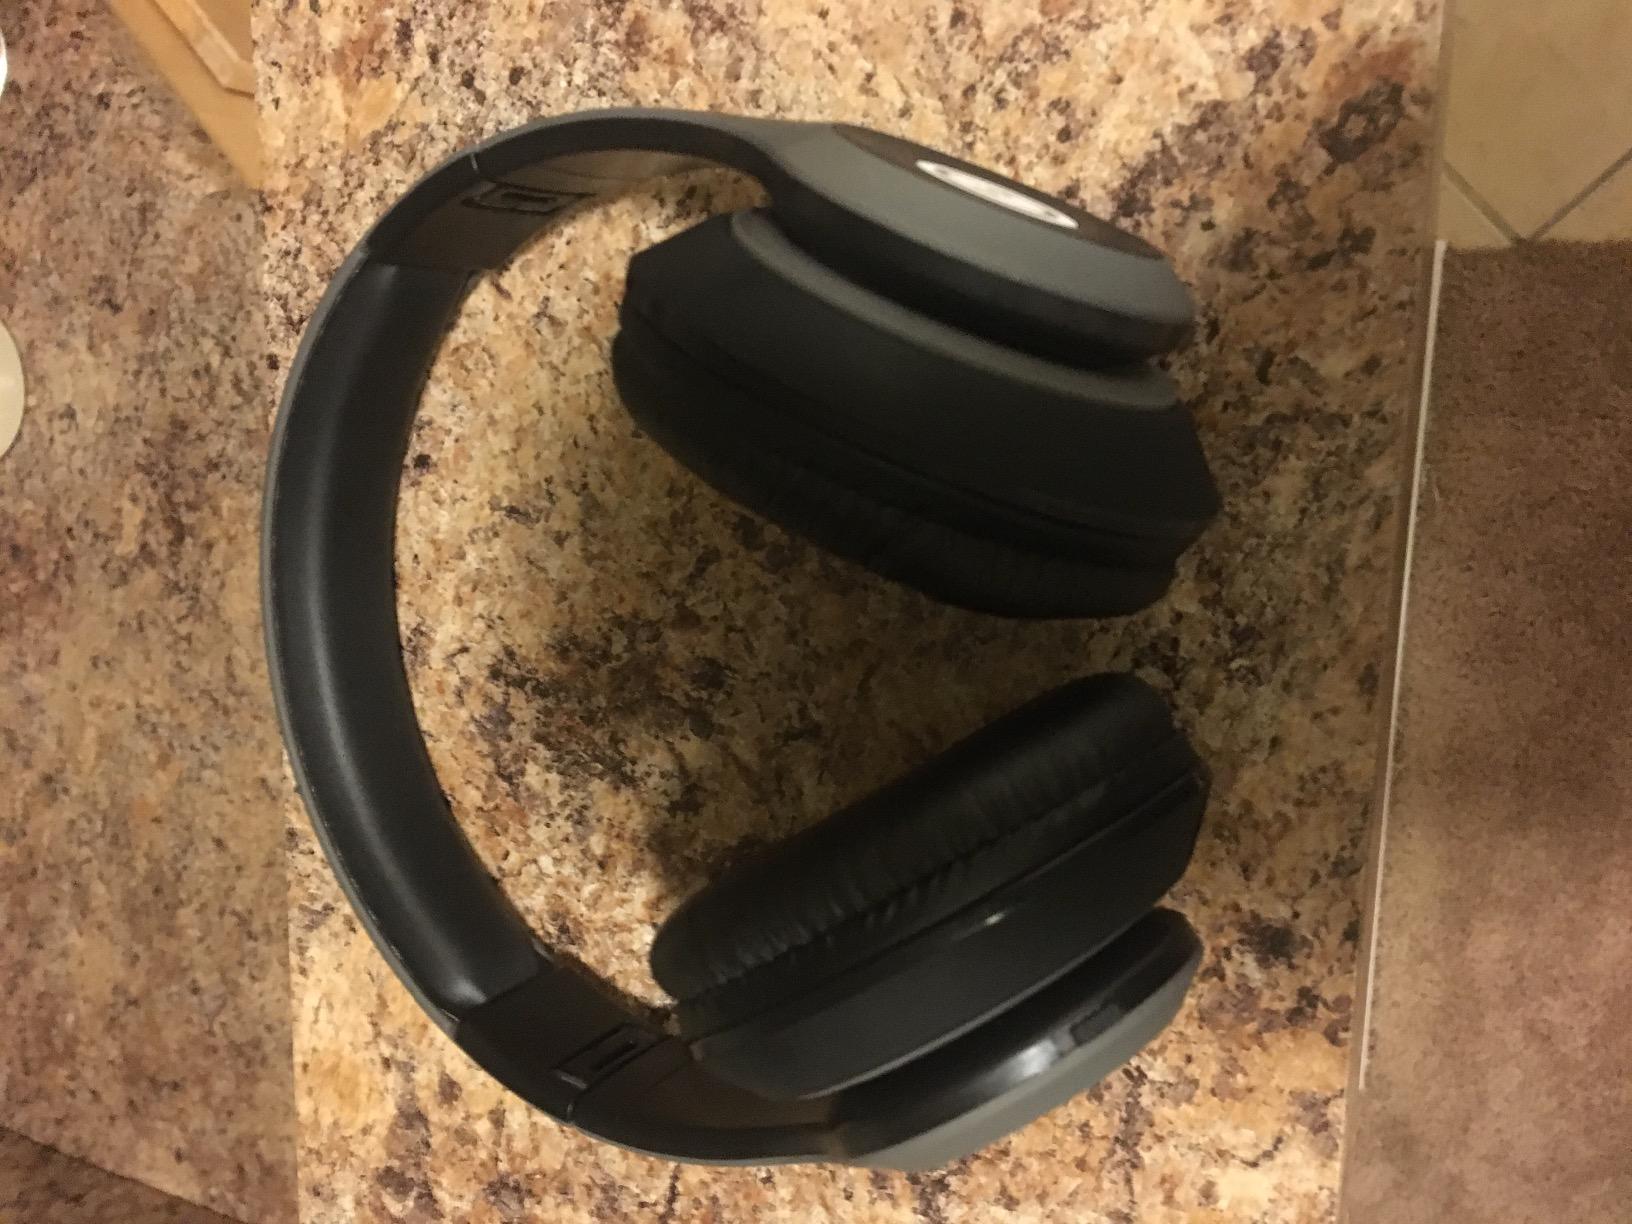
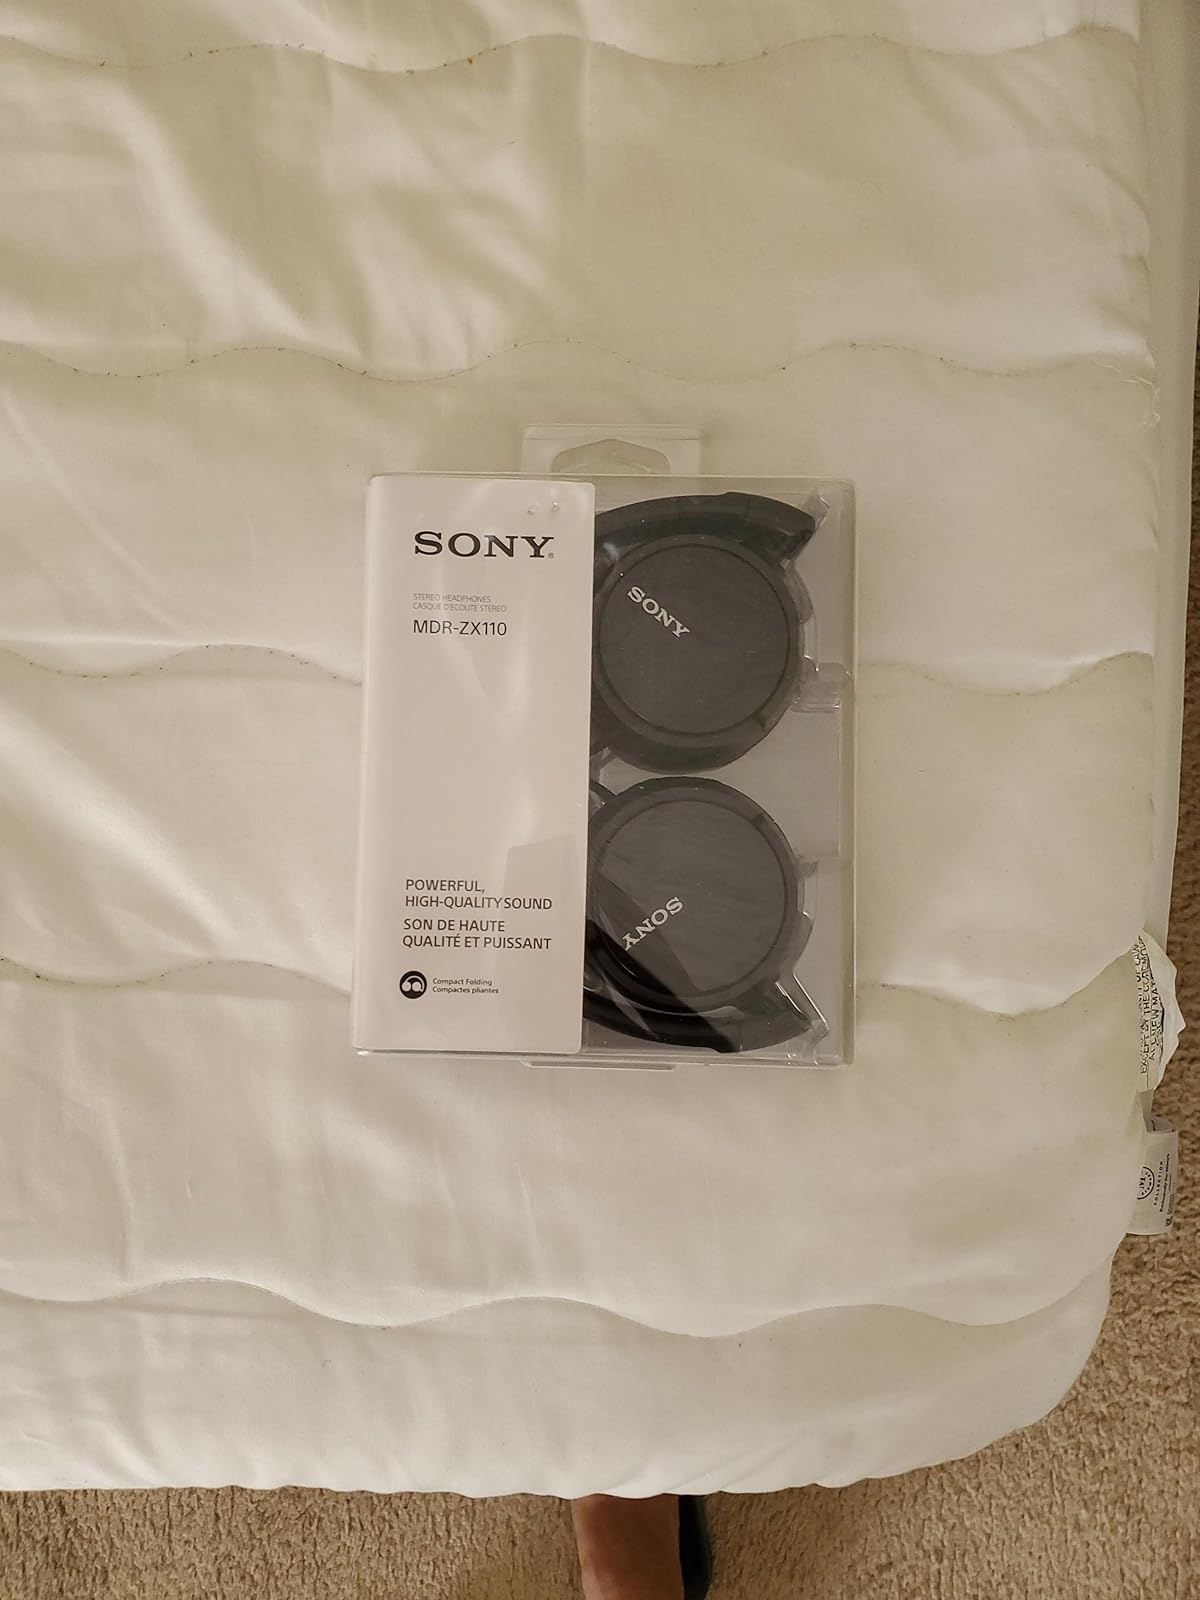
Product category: headphones
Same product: no